Dúné

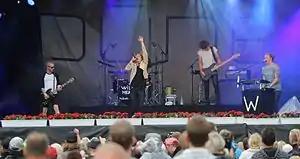
Dúné in 2013

Dúné [Dew-nay] were a Danish rock band from Skive. At their split-up in 2018 the band consisted of Mattias Kolstrup (lead vocalist), Piotrek Wasilewski (bass, keyboards, backing vocals), and Ole Bjórn (keyboards, backing vocals, production). Their style was comparable to British and American electronic rock and resembles elements of 1980s pop music and 1970s post-punk blend with a distinct and modern Scandinavian touch. The band was best known for their entertaining and energetic live performances.